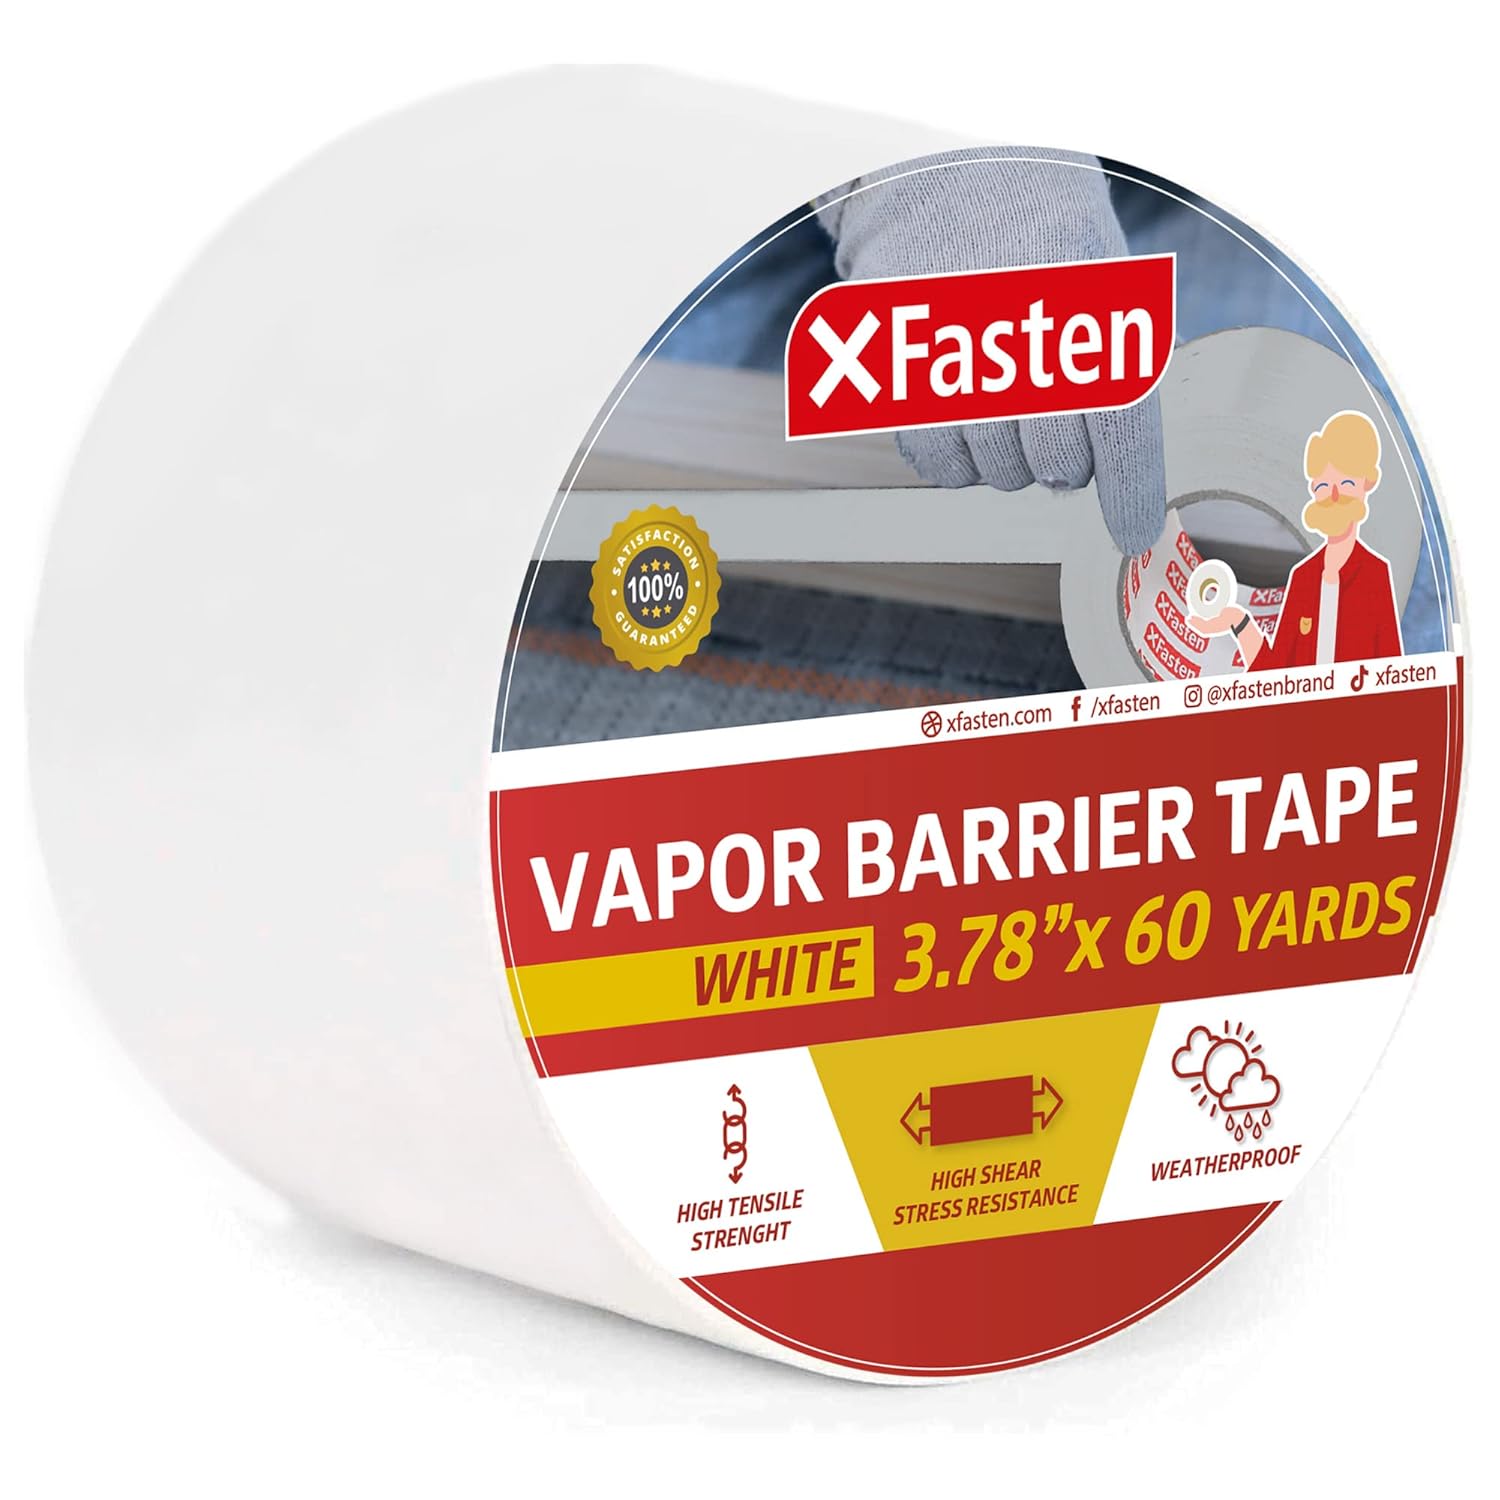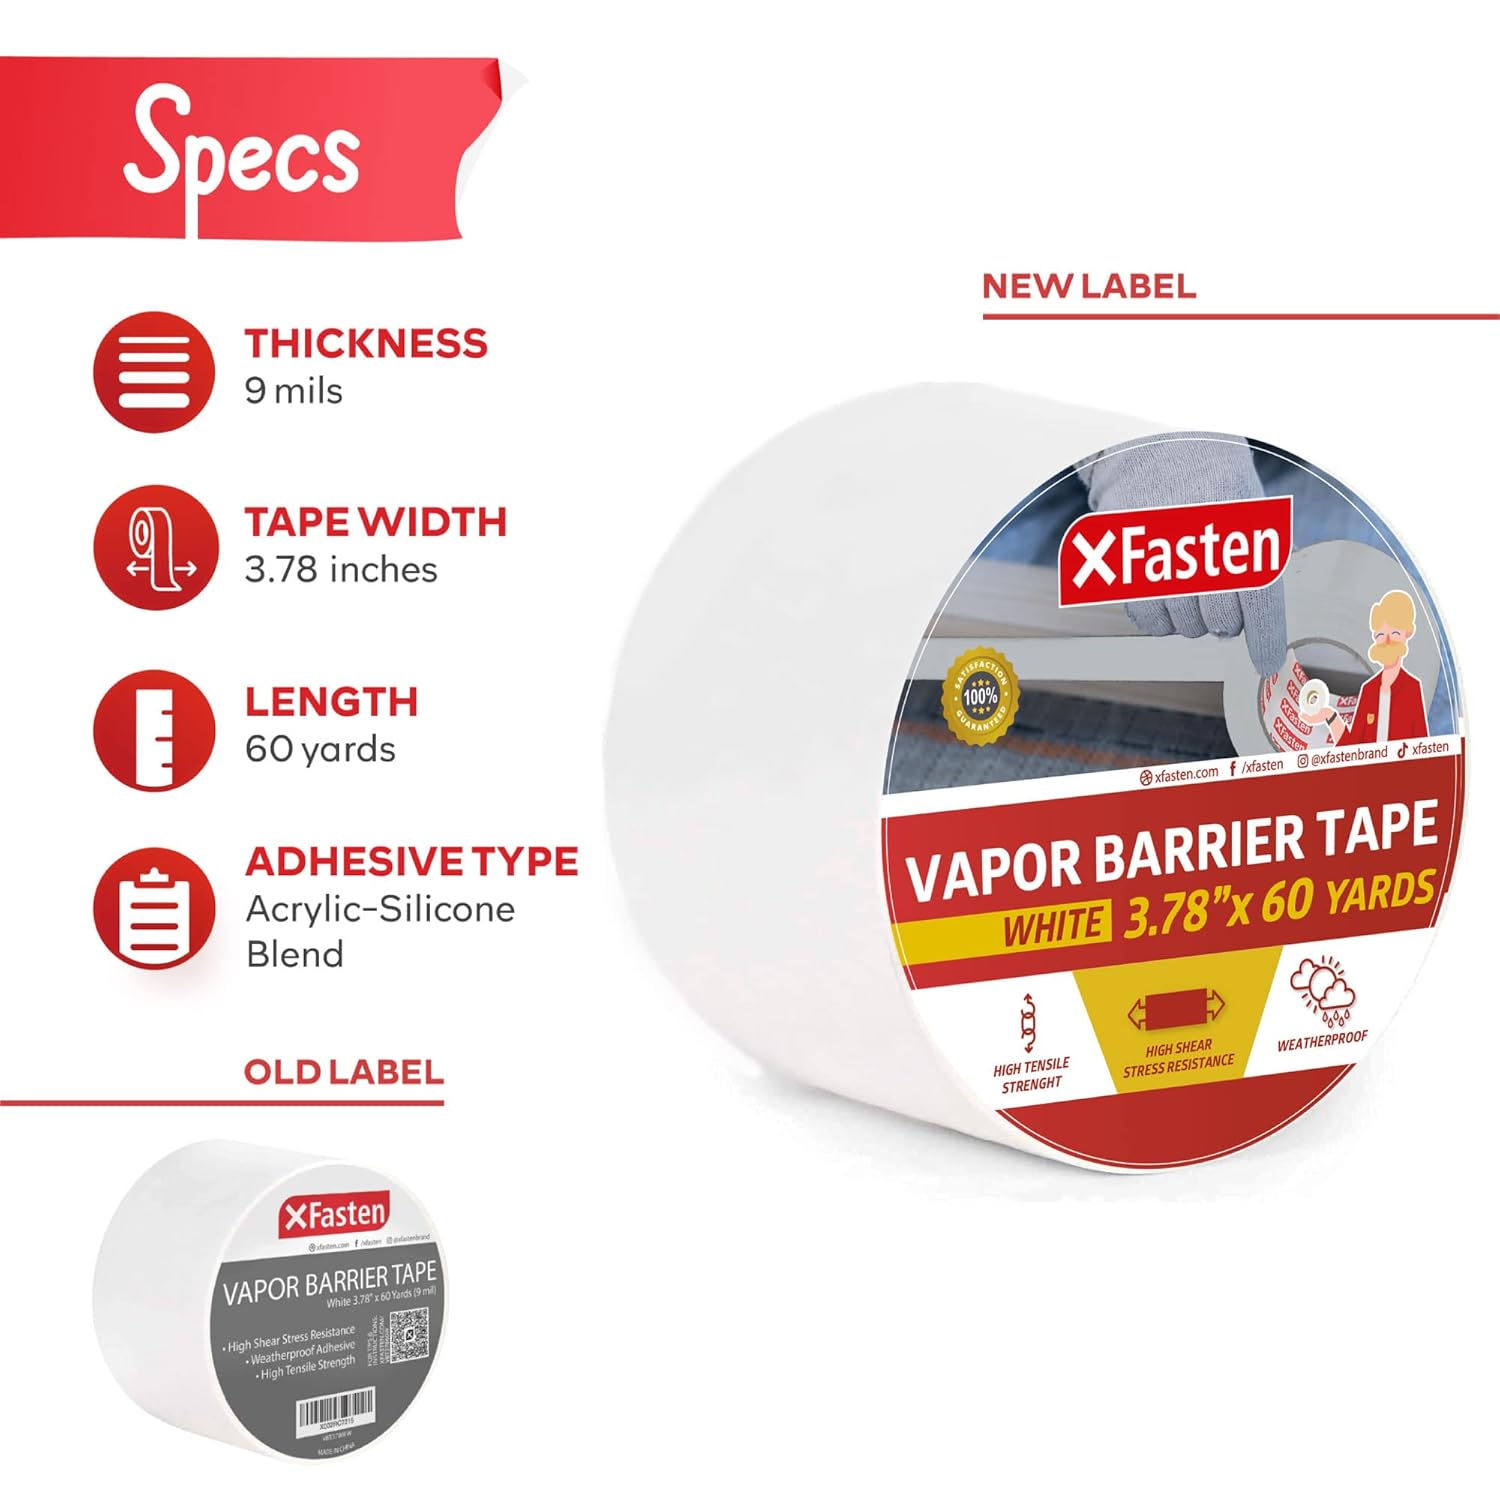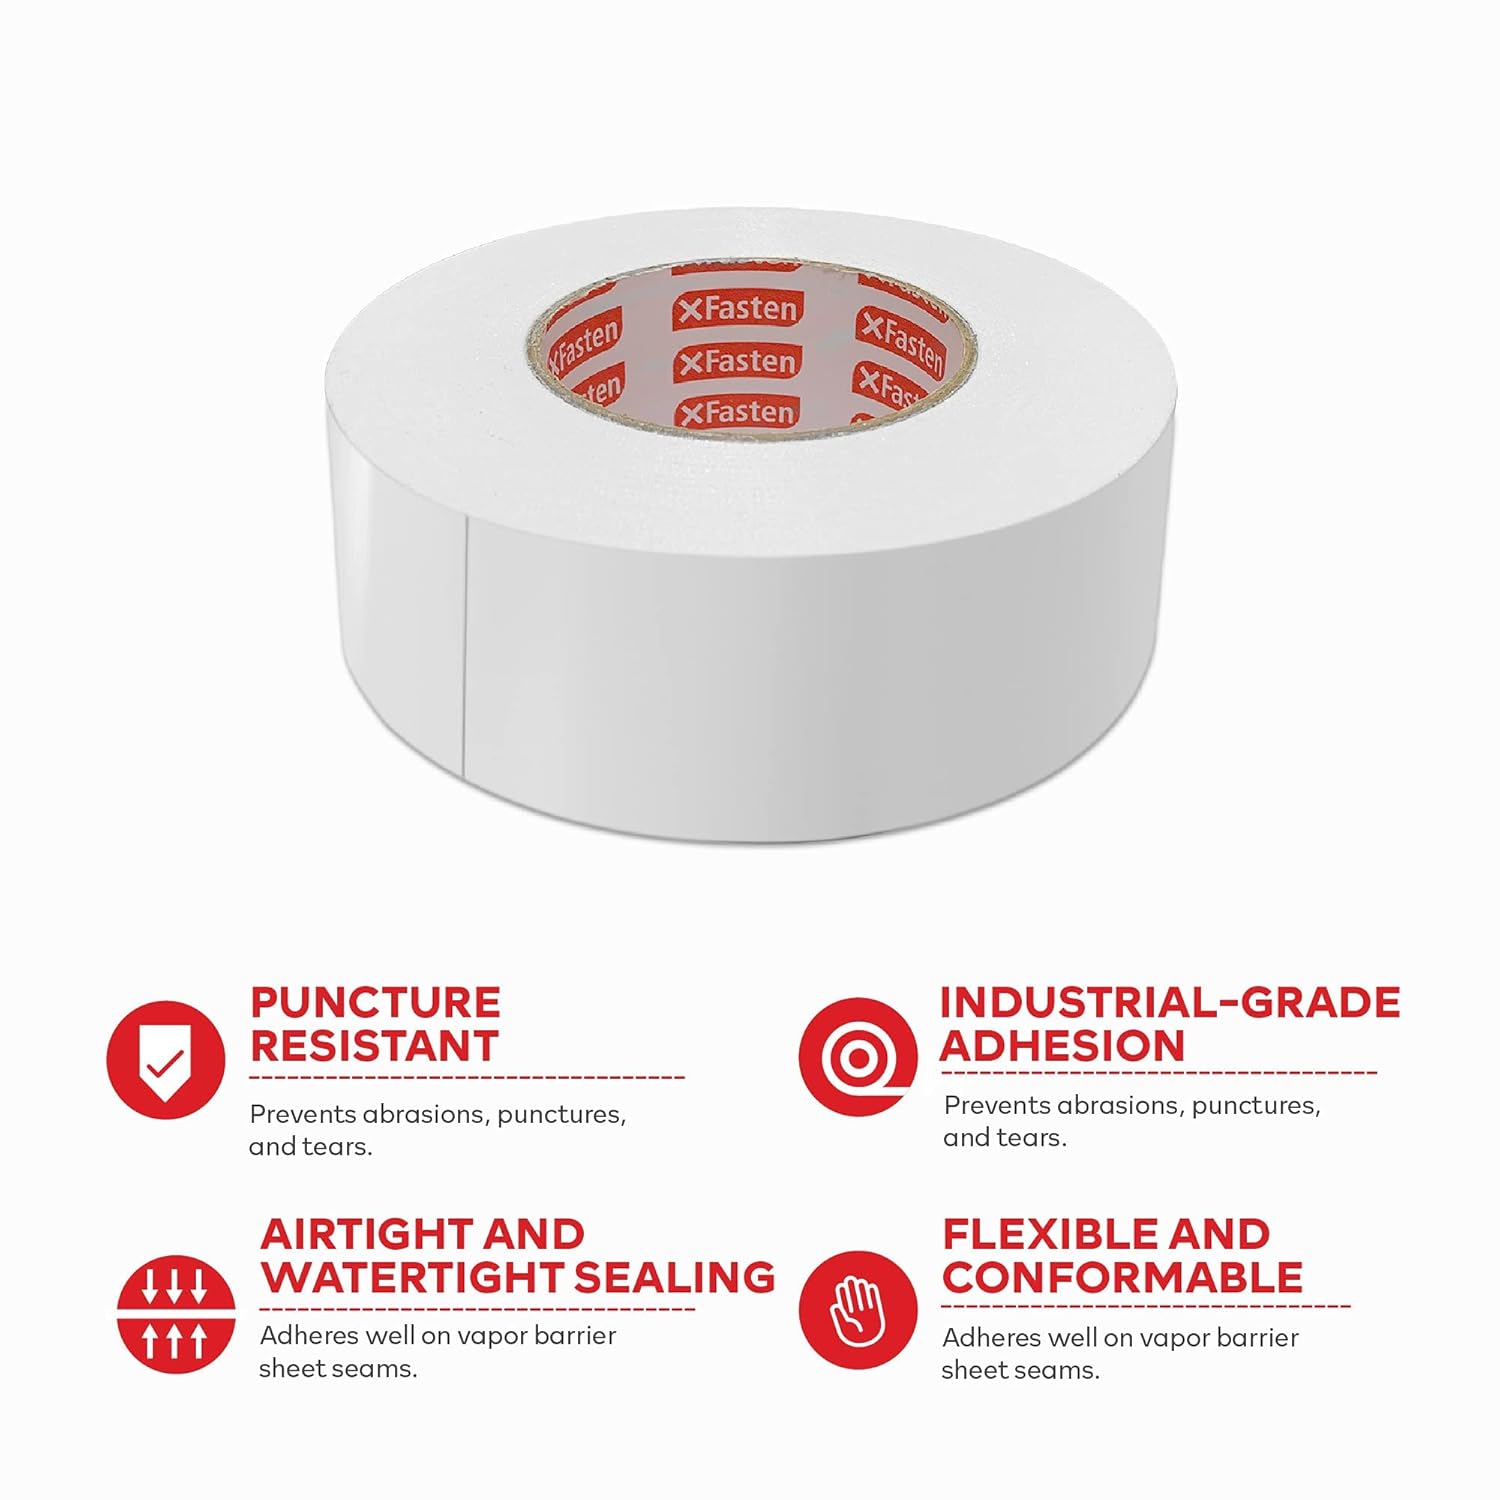
XFasten White Vapor Barrier Tape, 9 mil, 3.78-Inch x 60-Yards, Waterproof Moisture Barrier Tape for Crawlspace Encapsulation, Construction Sheathing Seal Film, Housewrap Seaming and Underlayment Seal
Category: Industrial & Scientific
The XFasten Waterproof vapor barrier seam tape is a heavy-duty and all-weather crawlspace vapor barrier tape that is built to last and withstand extreme outdoor conditions and temperatures. It has an operating temperature range of -4°F to 203°F, by which it will not degrade, weather, shrivel or flake. It sticks to all building material types- concrete, wood, unfinished walls, Polypropylene and Polyethylene films, and housewrap films. It can also be used as an underlayment tape, a plastic seal tape for abatement and restoration, marine applications, and boat preservation. Why Choose the XFasten White Vapor Barrier Tape for Crawlspaces, Basement and PE Films? Built to last. Our basement vapor barrier tape’s pressure sensitive adhesive can withstand UV, frost, sunlight and heavy rainfall for up to 48 months. This white construction seaming tape is built to take a beating! Made for BEGINNERS, for PROFESSIONAL projects. The XFasten white vapor barrier sheathing tape’s adhesive is mess-free and will not ooze out even on hot and humid environments, making this tape easy to install especially for beginners. Expect a professional finish, both in functionality and looks of your project. Versatile. It sticks to almost all surfaces, making this waterproof vapor barrier tape especially useful for unfinished walls, concrete, Polypropylene and Polyethylene films. True 9-mils Thickness. Other white vapor barrier seaming tape claim to be 9mils but are even thinner than your average trash bag. We make sure that our white sheathing tape is laboratory tested and certified to be exactly 9mils thick.
Features: INDUSTRIAL-GRADE white vapor barrier tape that sports a WATERPROOF and WEATHERPROOF silicone adhesive that allows it to stick to concrete, unfinished walls, and Polypropylene and Polyethylene films. Rated to adhere for projects lasting up to 48 months, even against elevated temperature, humidity, direct sunlight, and moisture. | TRUE 9-MIL THICKNESS. Are you tired of getting thin crawlspace encapsulation tapes that are supposed to be 9-mil thick but are just so thin? The XFasten crawl space encapsulation moisture barrier tape is precision machined and cut to ensure that you get a vapor barrier tape that is thick enough to provide waterproof seam sealing, but still easy to manage and install. | EXTREME ADHESION. Our white construction seaming tape for moisture barrier is made of Polypropylene and Polyethylene films that’s coupled with a high-tack and pressure sensitive silicone adhesive that can stick up to 48 months. It conforms well without excessive stretch especially on curved or hard to reach corners. | COMPATIBLE WITH ALL VAPOR BARRIER FILMS. Designed to seal seams of Polypropylene and Polyethylene films, the XFasten Vapor Barrier Seam Tape can stick aggressively to concrete, unfinished walls and wood. This is an all-weather and all-surface underlayment tape. | DESIGNED TO TAKE A BEATING. We designed our white crawl space seam tape to withstand environments with extreme heat or low temperatures (-4°F to 203°F), moisture, UV, and humidity- making this a perfect white sheathing tape for abatement and restoration, boat preservation, greenhouse repair, and as a plastic vapor barrier tape for concrete for building, underlayment purposes, crawlspace, basement and house construction.